Ross Group

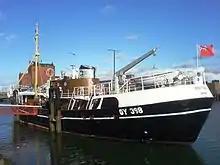
Ross Tiger

In October 1953, George Dawson began importing Icelandic fish, when the Ingólfr Arnarson trawler landed; this was opposed by the company and the Grimsby Fish Merchants' Association. Imports of Icelandic fish had been officially banned. In October 1954, the company chartered the Norwegian steamer "Norfrost" to import £40,000 worth of Halibut (150 tonnes), which was claimed to be the world's largest catch of deep sea fish; it would be enough fish for one million meals. By the end of the 1950s it was landing 100 million lbs of fish per year; at this time, Ross Group was a subsidiary of Trawlers Grimsby – in March 1959, the company changed its name to Ross Group, and all food was now branded under this name. In October 1965, it opened a division in the Netherlands with Eurofrost NV called Ross Diepvries in Breda, to distribute and make its products in the Dutch market.